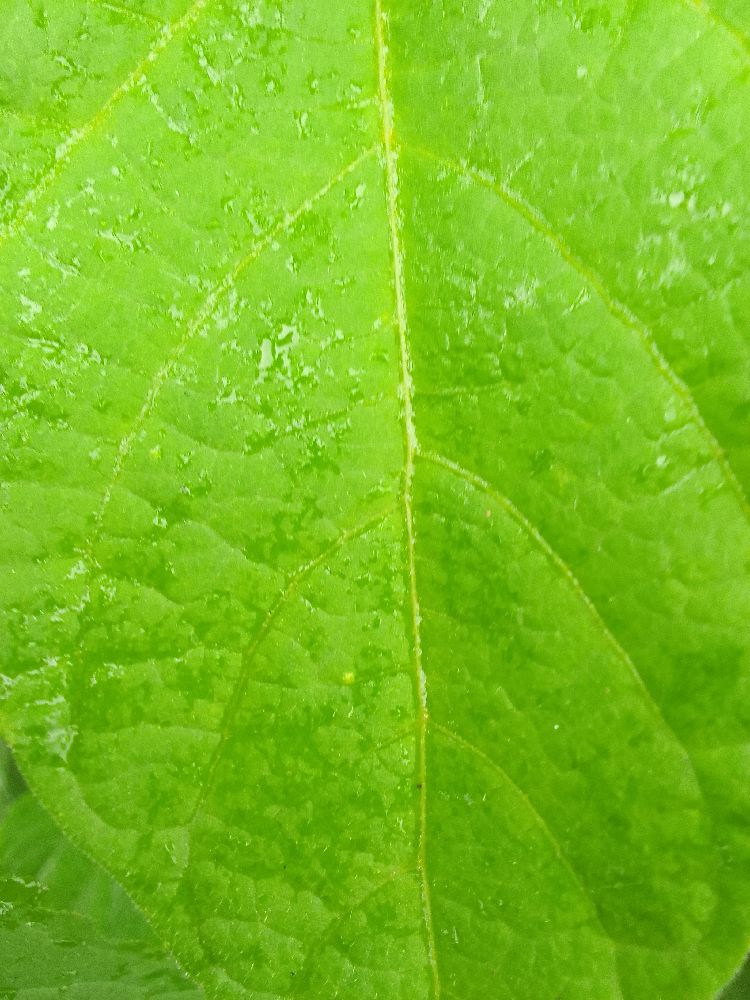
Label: healthy